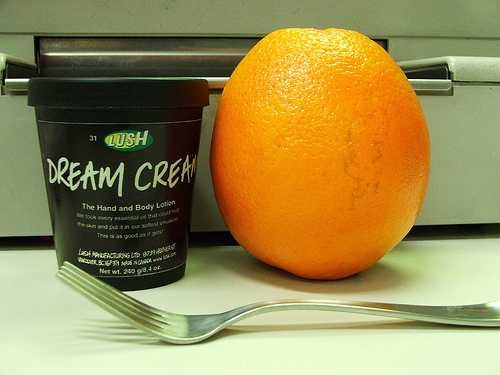
Label: Orange